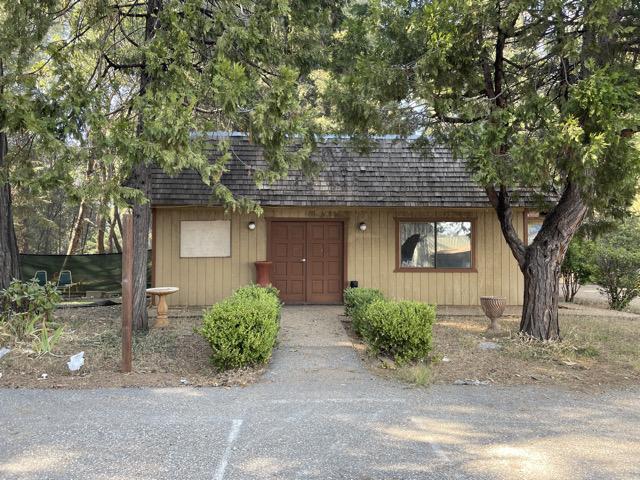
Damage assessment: no_damage